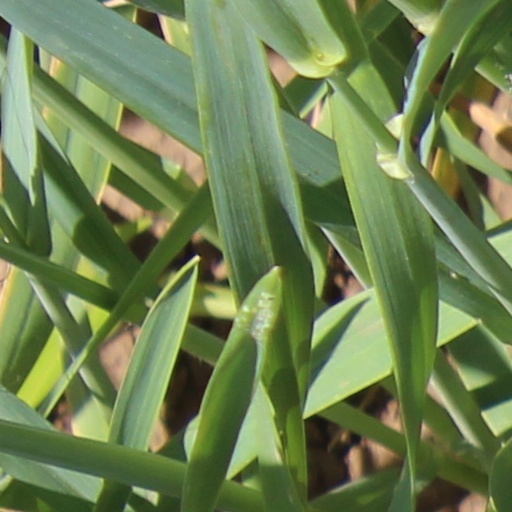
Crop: wheat